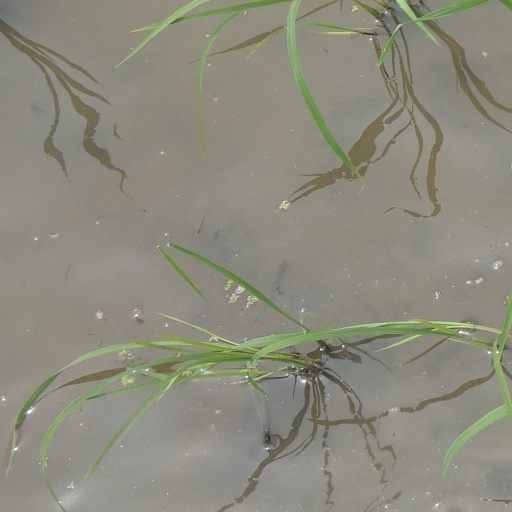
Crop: rice